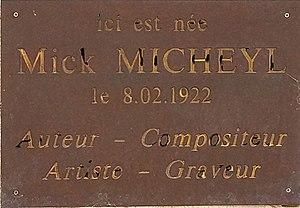
Plaque ""Ici est née Mick Mickeyl"" au 201 Rue Vendôme à Lyon. &#32
La rue Vendôme est une rue située dans les 6ᵉ et 3ᵉ arrondissements de Lyon.
Mick Micheyl, nom de scène de Paulette Jeanne Renée Michey, née le 8 février 1922 au 201 rue Vendôme à Lyon et morte le 16 mai 2019 à Montmerle-sur-Saône, est une artiste, chanteuse et sculptrice française.